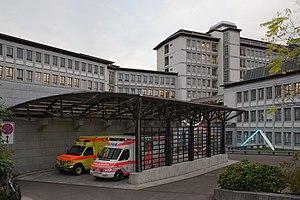
L'hôpital universitaire de Zurich, appelé en allemand UniversitätsSpital Zürich, est le centre hospitalier universitaire de Zurich en Suisse. Ce dernier comprend 43 divisions et instituts, pour 8 000 employés et une moyenne de 169 000 patients par an.